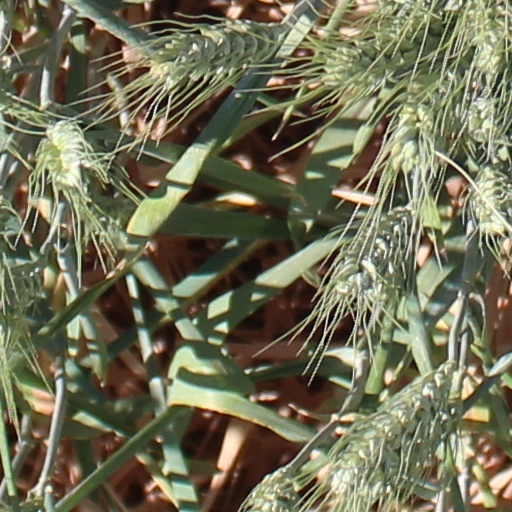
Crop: wheat